Gutzon Borglum

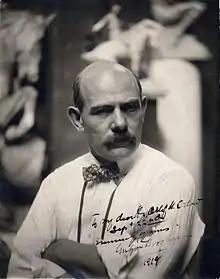
Borglum in 1919

John Gutzon de la Mothe Borglum (March 25, 1867 – March 6, 1941) was an American sculptor best known for his work on Mount Rushmore. He is also associated with various other public works of art across the U.S., including Stone Mountain in Georgia, statues of Union General Philip Sheridan in Washington D.C. and in Chicago, as well as a bust of Abraham Lincoln exhibited in the White House by Theodore Roosevelt and now held in the United States Capitol crypt in Washington, D.C.